Sunburn

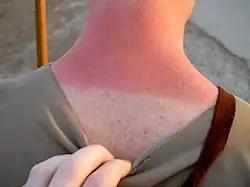
A sunburnt neck

Sunburn is a form of radiation burn that affects living tissue, such as skin, that results from an overexposure to ultraviolet (UV) radiation, usually from the Sun. Common symptoms in humans and other animals include red or reddish skin that is hot to the touch or painful, general fatigue, and mild dizziness. Other symptoms include blistering, peeling skin, swelling, itching, and nausea. Excessive UV radiation is the leading cause of primary non-malignant skin tumors, which in extreme cases can be life-threatening. Sunburn is an inflammatory response in the tissue triggered by direct DNA damage by UV radiation. When the cells' DNA is overly damaged by UV radiation, type I cell-death is triggered and the tissue is replaced.